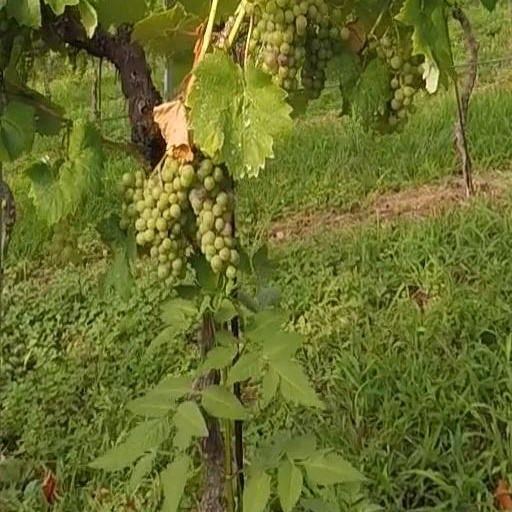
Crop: grape